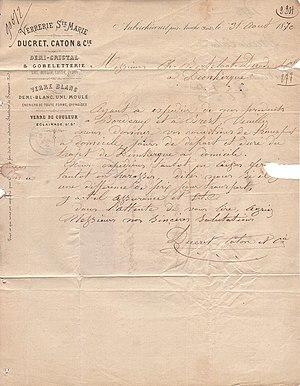
Verrerie Sainte-Marie Ducret. Caton &amp
La verrerie Sainte-Marie fut fondée vers 1860 par Charles Ducret, qui s’associera avec Auguste Gervais Caton à Auberchicourt pour fabriquer de la gobeleterie. En 1873, Charles Ducret revend ses parts à Auguste Caton. Les verreries Caton s'arrêtent de produire avant la première guerre mondiale.